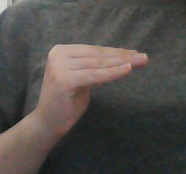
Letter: haa